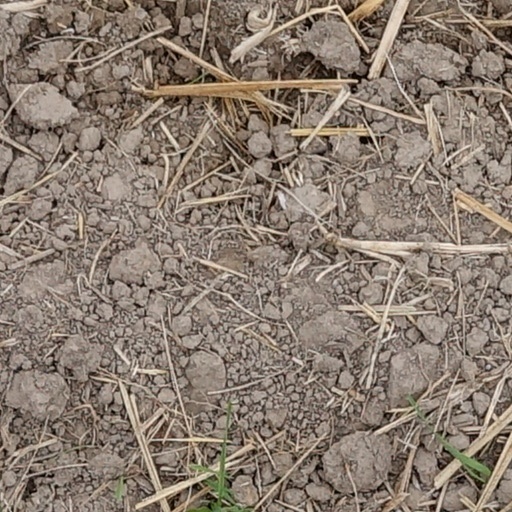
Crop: wheat